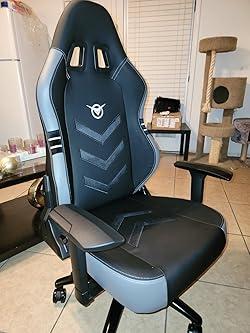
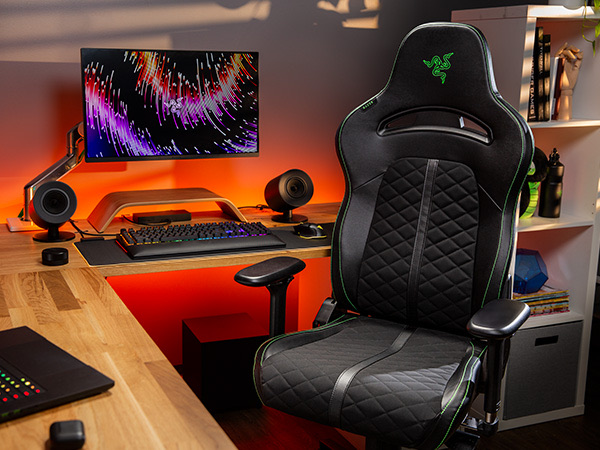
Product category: items_chair
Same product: no